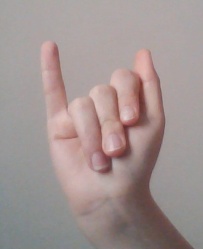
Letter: meem